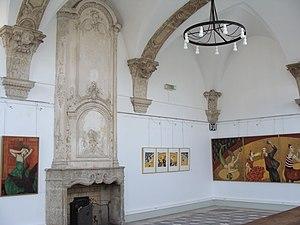
Parloir des Moines, abbaye des Prémontrés de Pont-à-Mousson